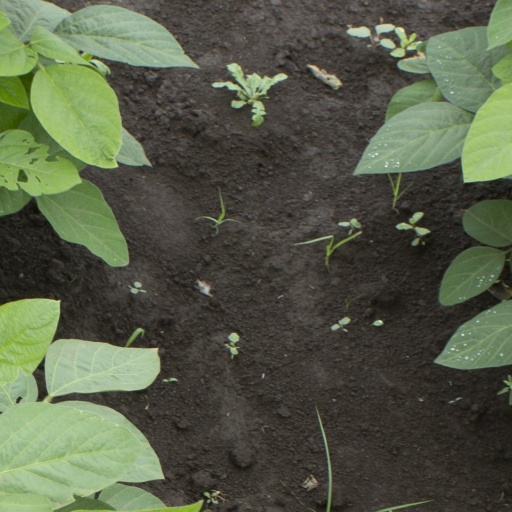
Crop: soybean